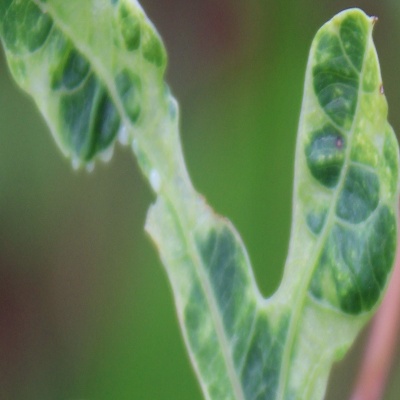
Crop: Cassava
Condition: mosaic